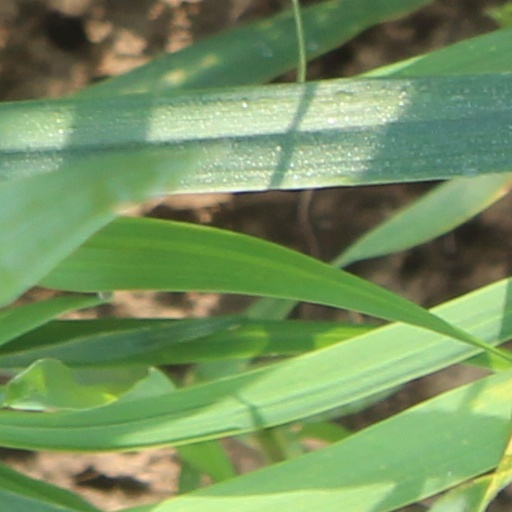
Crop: wheat